Answer in natural language. Consider the 3D positions of the objects in the scene and not just the 2D positions in the image. Is the centerpoint of  black shelving unit with two shelves (highlighted by a blue box) at a higher height than black colour countertop lx (highlighted by a green box)? Choose between the following options: yes or no
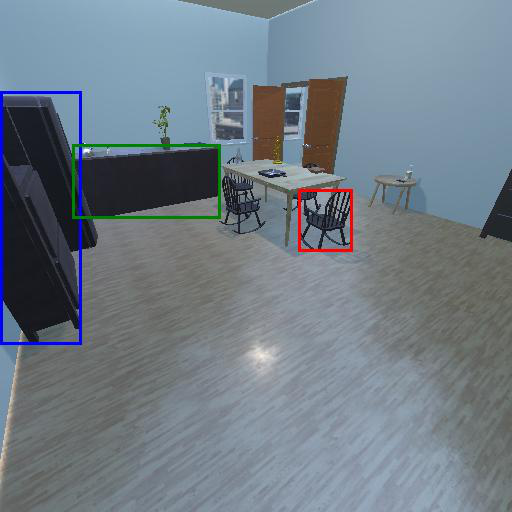
<answer>yes</answer>